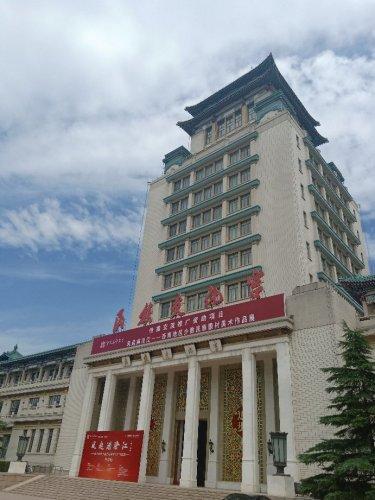
地标名称：民族文化宫
所在城市：北京市·西城区